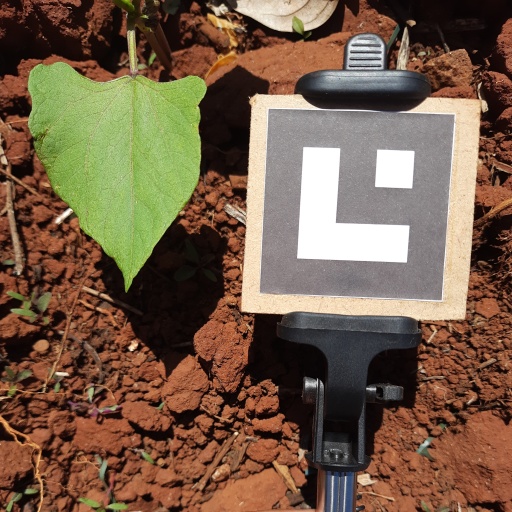
Observations: wavy surface, no eating holes, under sunlight